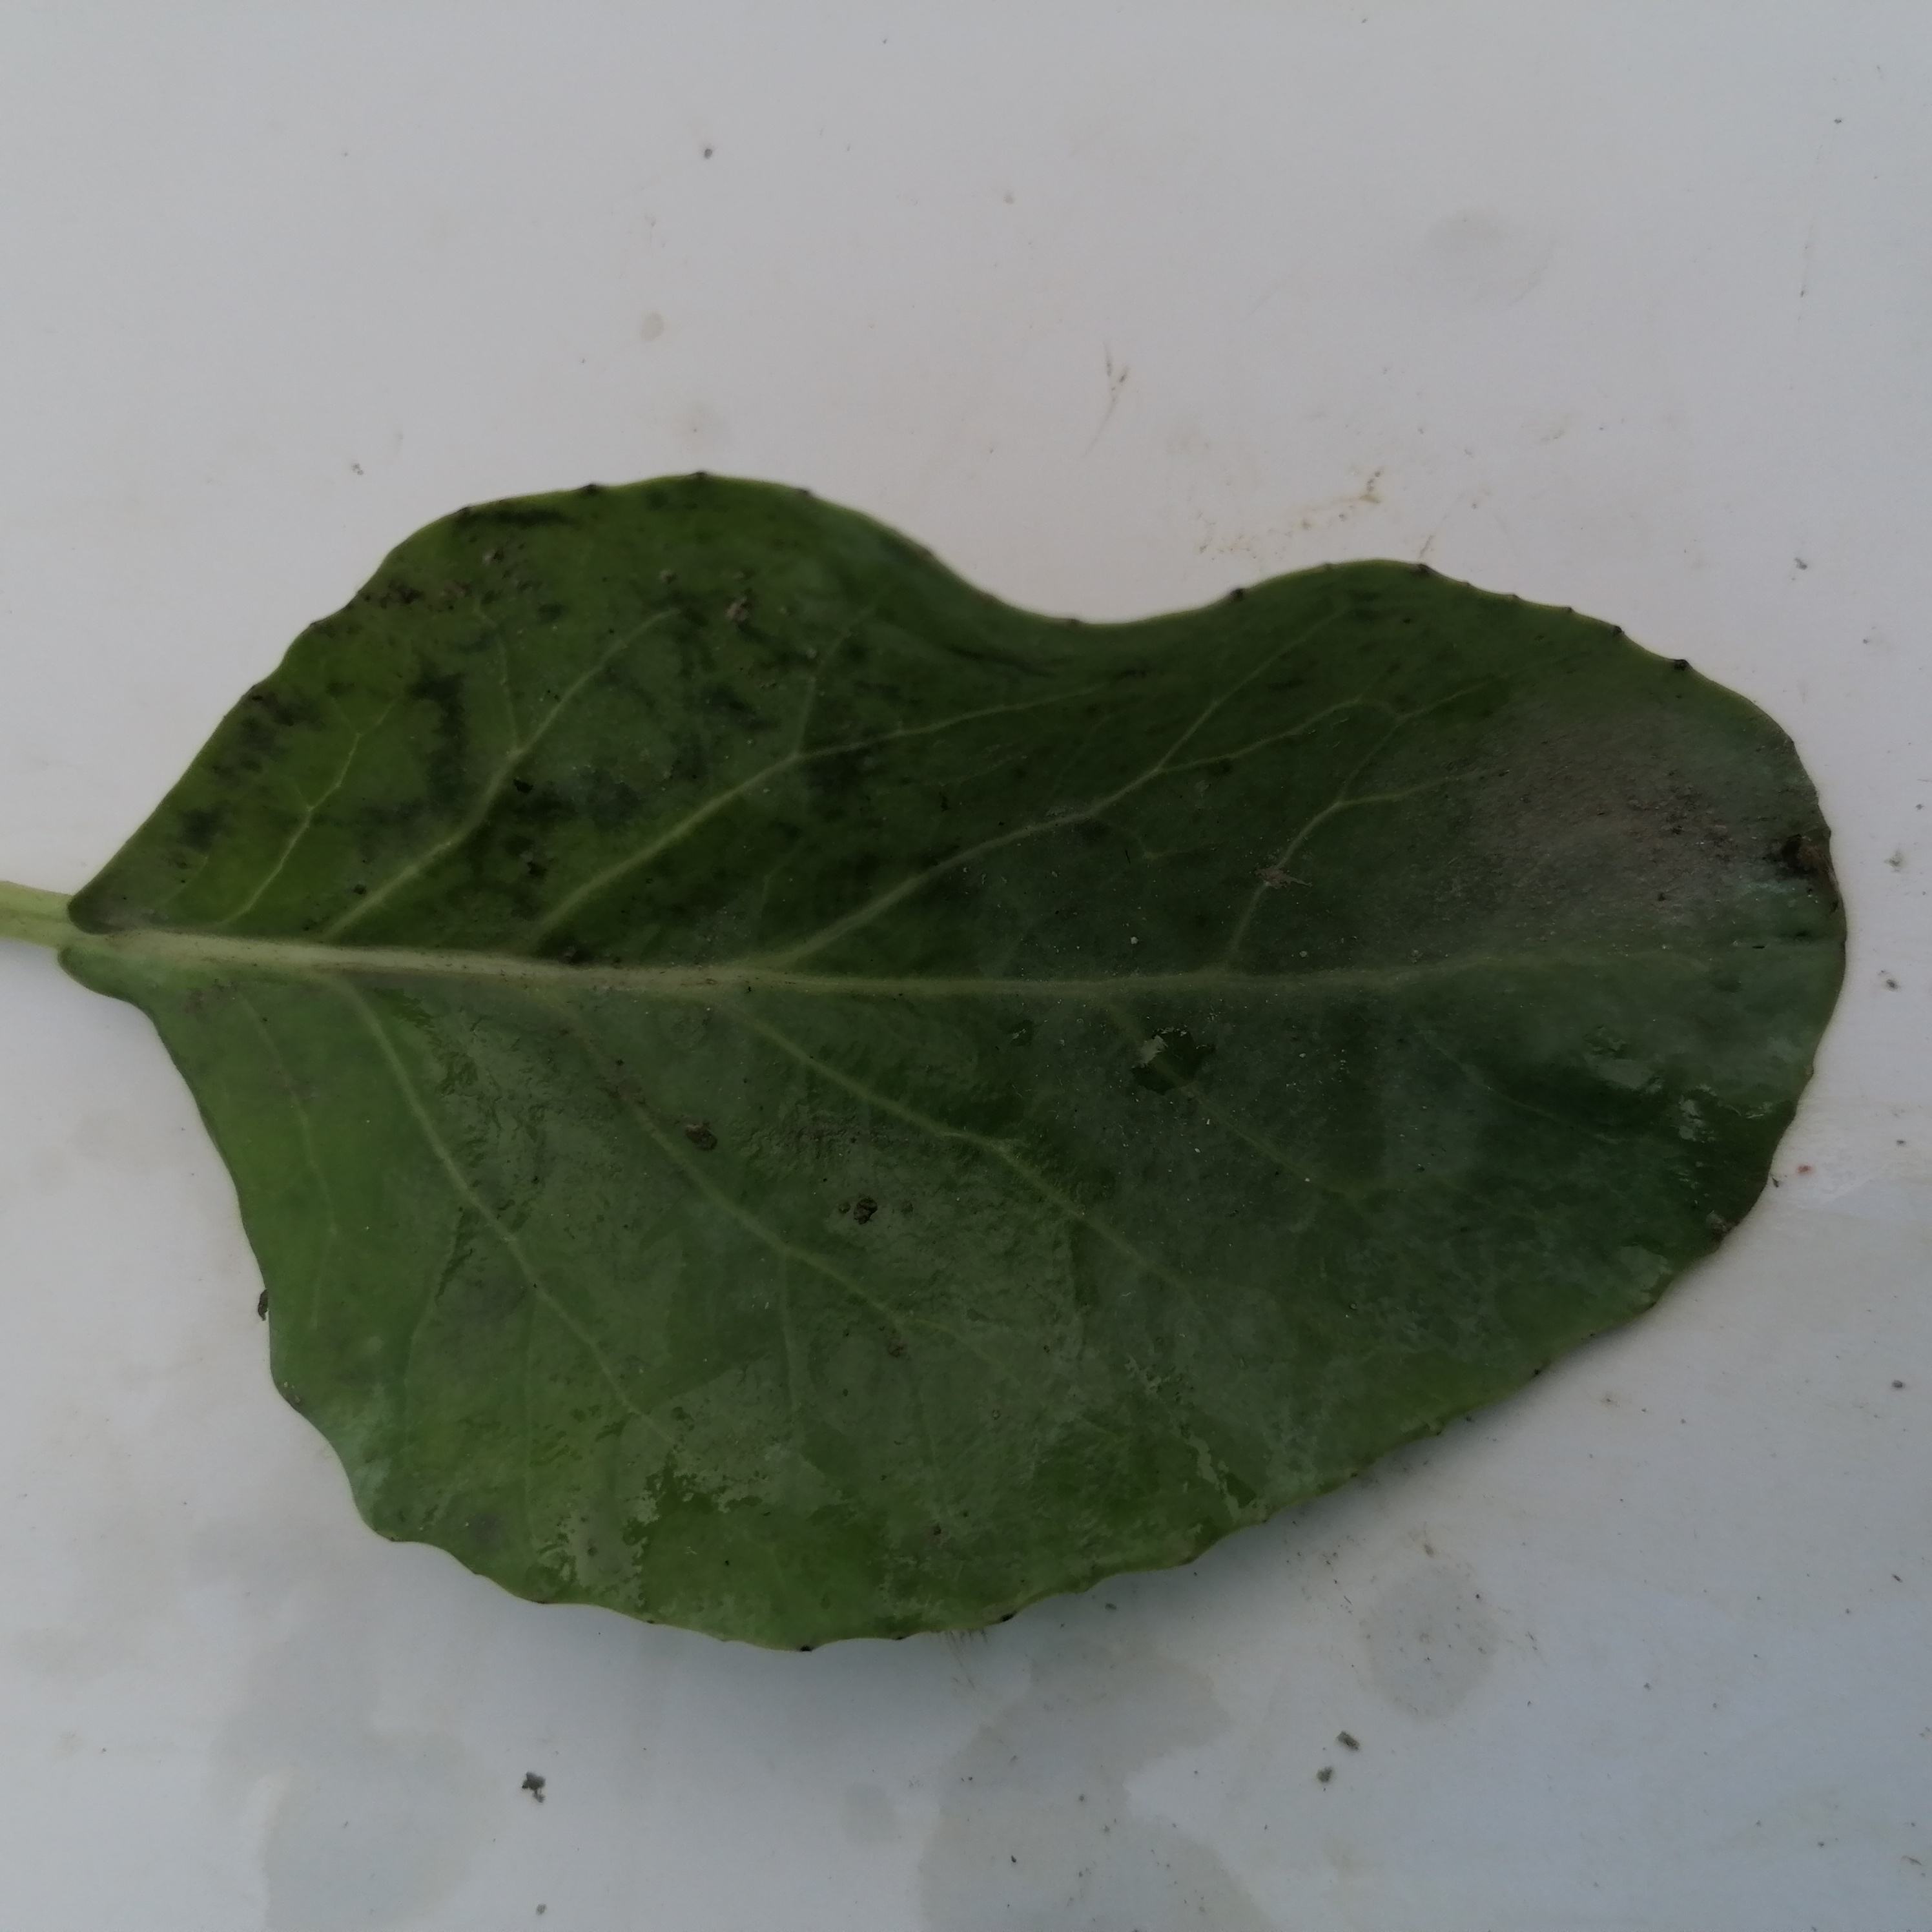
Label: Healthy